Linda Levi

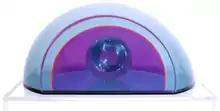
"Hollywood Bowl" 1967 resin, acrylic with vacuum formed (dimensions 12 5/6" x 14 3/4" x 6 1/4")

Early in the 1970s, she was contacted by her friend, Judy Chicago, and asked if she’d like to join a small group of women artists to discuss art and exhibit with them. The resulting exhibit "Twenty One Women Artists Invisible/Visible" at the Long Beach Museum of Art in 1972 was one of the first women artists’ shows. In 1972, Levi was a founding director of Womanspace in West Los Angeles, which was the first building in Los Angeles to exhibit and discuss women artists. She curated several exhibits there. Womanspace moved into Woman's Building when it opened in 1973 and closed in 1974. She had an exhibit at the Woman's Building in 1975 when it was at the old Chouinard Art Institute building.